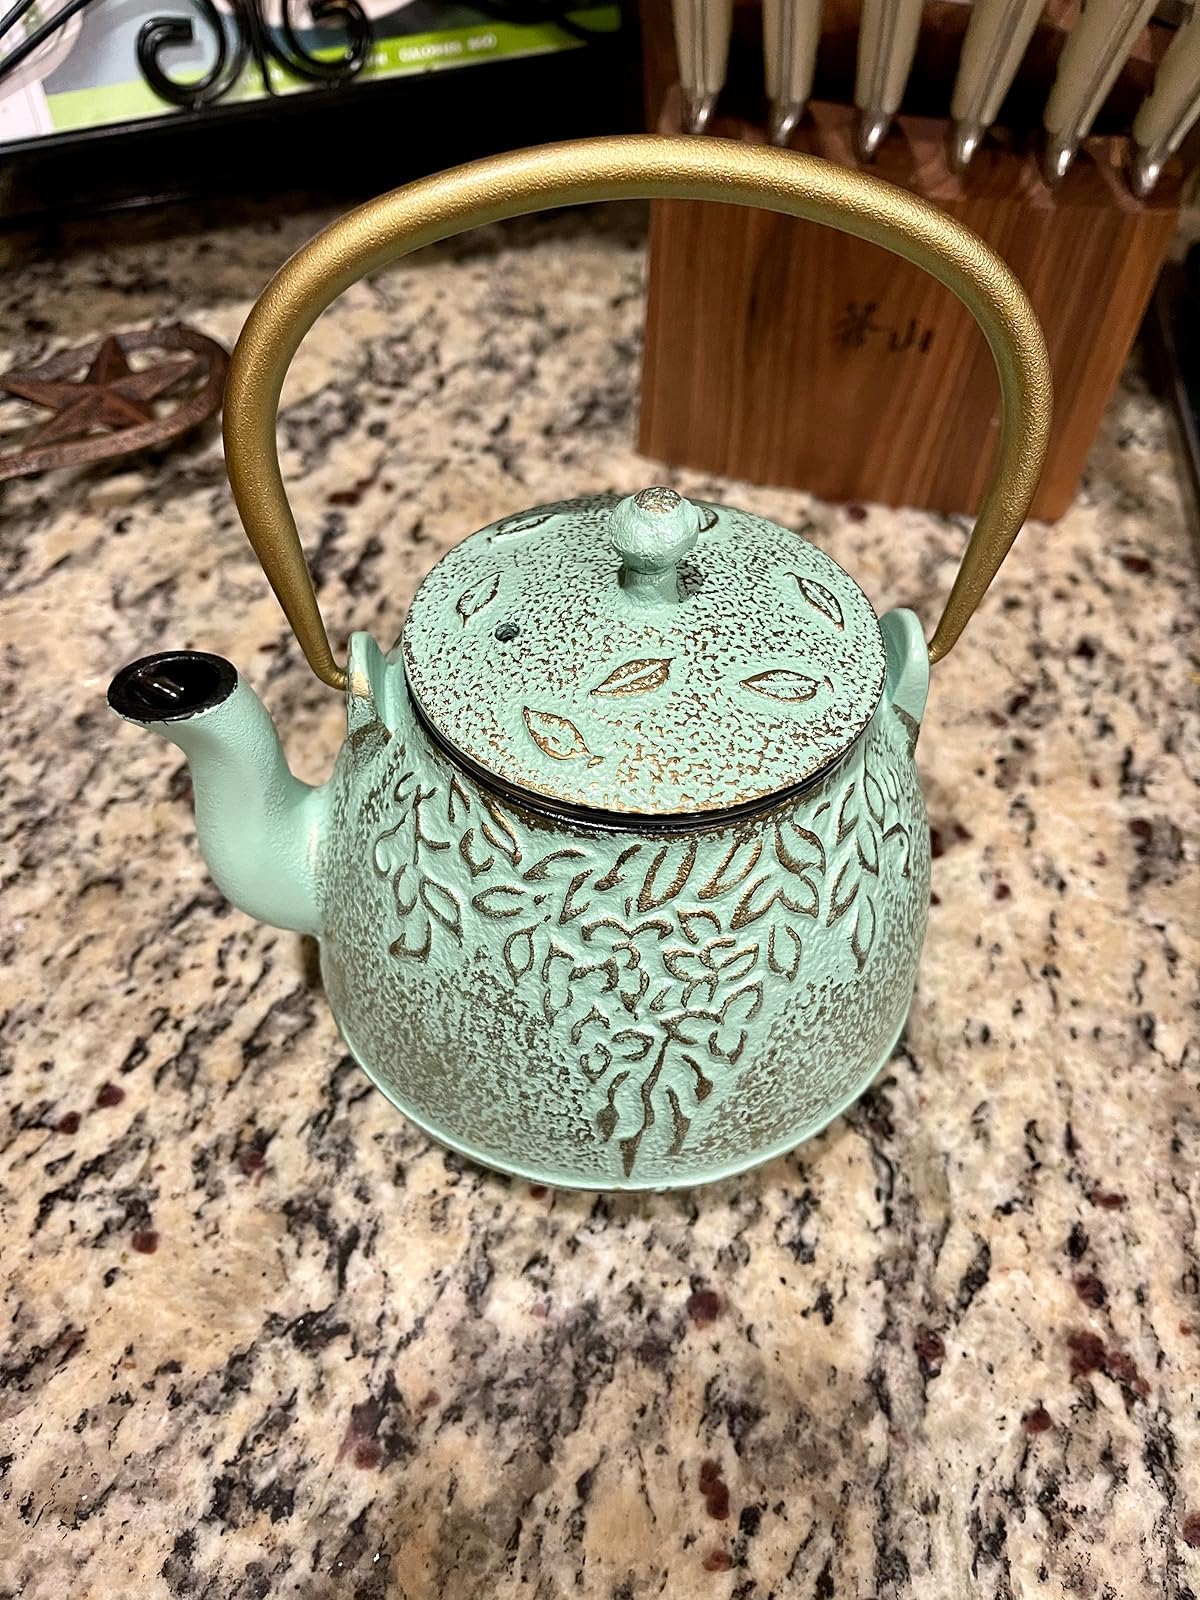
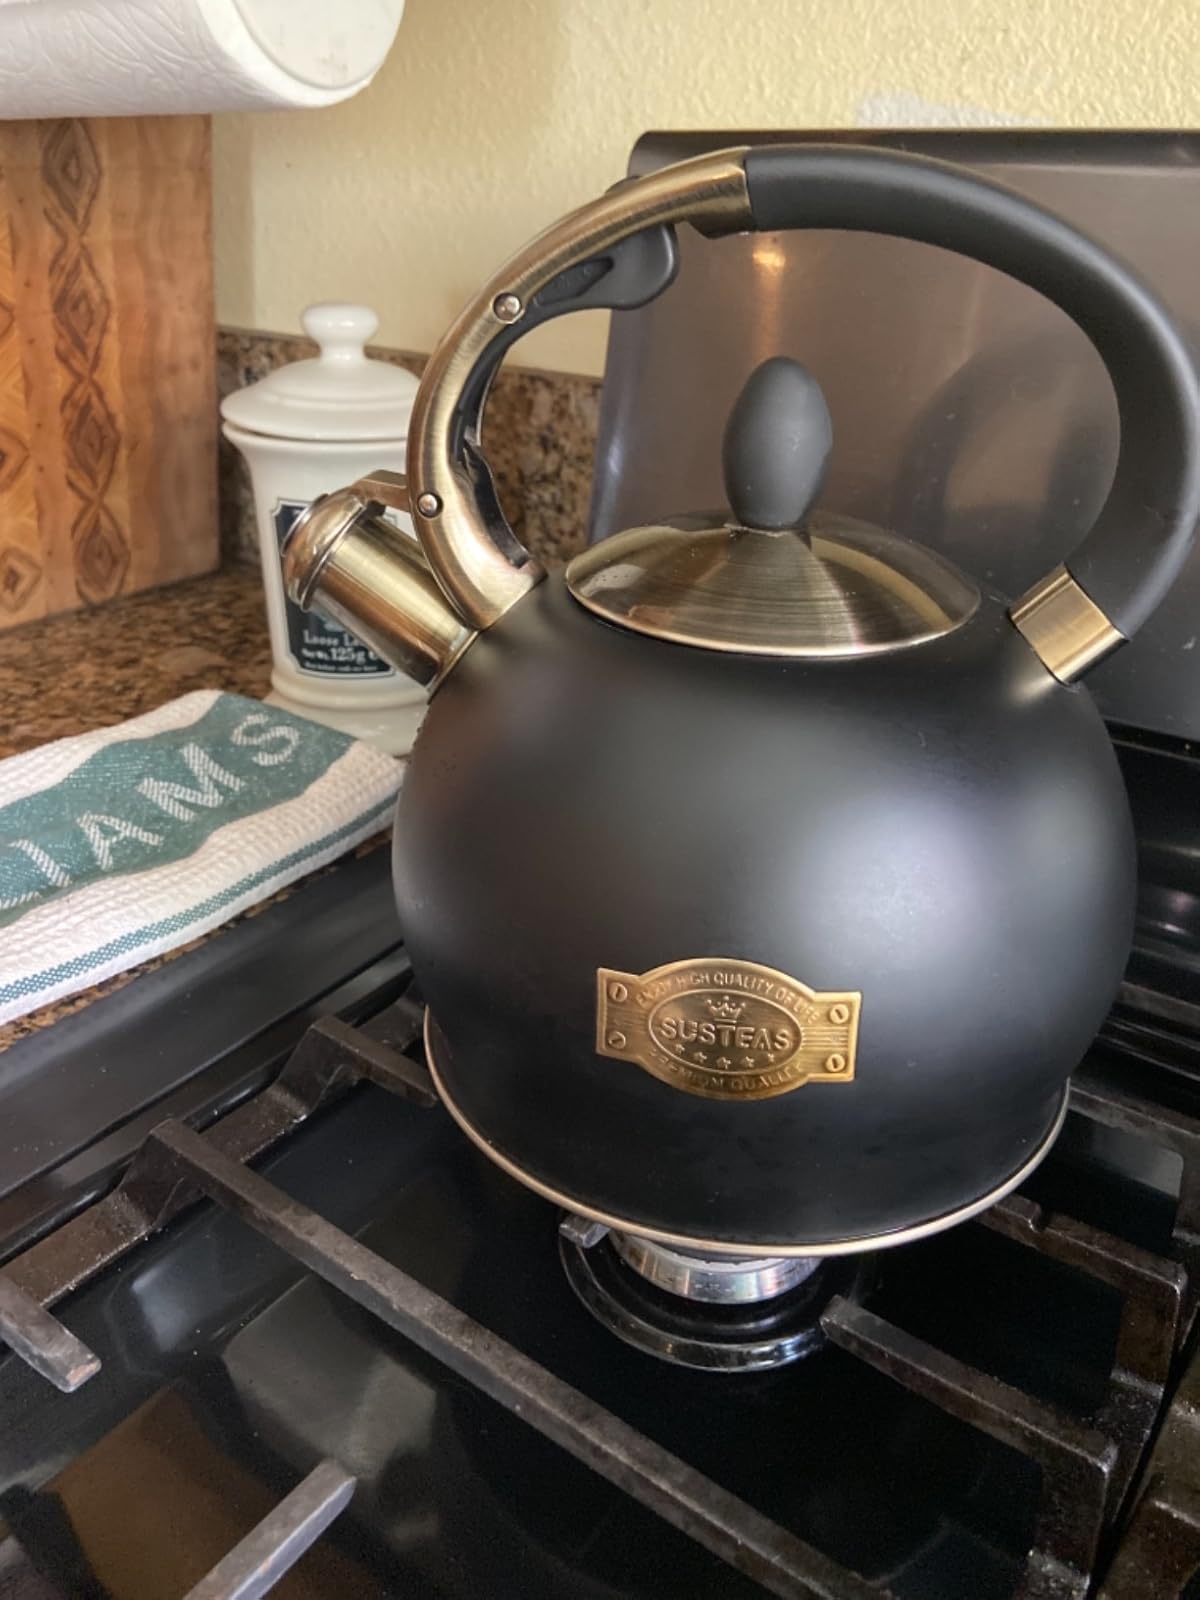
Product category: items_kettle
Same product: no